Nico Rosberg

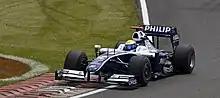
Rosberg competing at the

Rosberg was again partnered with Nakajima for the 2009 season. He lost five percent of his body weight to compensate for the introduction of the kinetic energy recovery systems increasing the car's minimum weight limit to . Rosberg had an improved season: the Williams FW31 was one of three cars to have an early speed advantage because it featured a double diffuser system and Rosberg led the first 15 laps of the Malaysian Grand Prix, however, the team could not sustain the car's pace of development. He finished 16 of 17 rounds; the exception was the . Rosberg was consistent in finishing in the points-paying positions, achieving a season-best result of fourth at the and the following . He scored 34.5 points for seventh in the WDC.